Park Island Transport

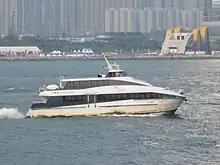
"Park Island 8" in October 2010

PITCL operates a fleet of six high-speed double-deck air-conditioned catamarans. The ferry routes are from Ma Wan to Central Piers (Pier 2), and to Tsuen Wan pier, near Tsuen Wan West station.